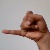
The image shows a hand gesture representing the letter 'J' in Indian Sign Language.